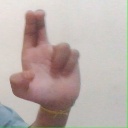
अक्षर: आ